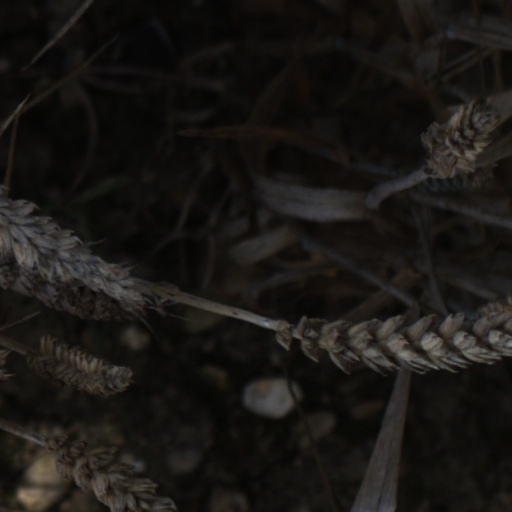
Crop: wheat